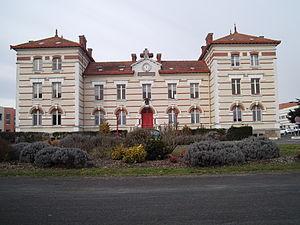
Ancenis est une ancienne commune de l'Ouest de la France, dans le département de la Loire-Atlantique, en région Pays de la Loire. Elle était jusqu’au 1ᵉʳ janvier 2017, avec Châteaubriant et Saint-Nazaire, une des trois sous-préfectures du département. Au dernier recensement de 2016, la commune compte 7 656 habitants. Depuis le 1ᵉʳ janvier 2019, elle constitue la commune nouvelle d'Ancenis-Saint-Géréon avec l'ancienne commune voisine de Saint-Géréon.